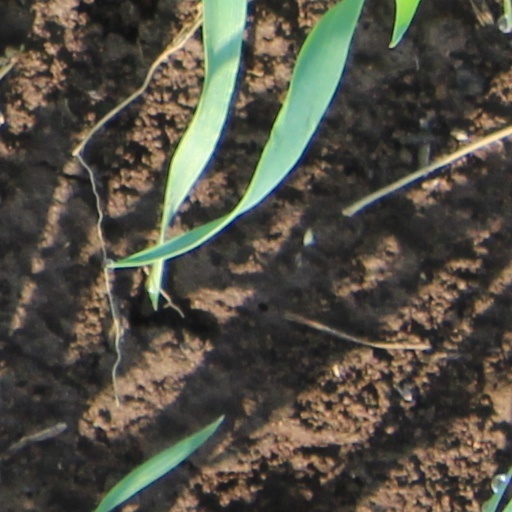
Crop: wheat